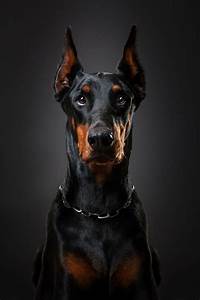
Label: cane